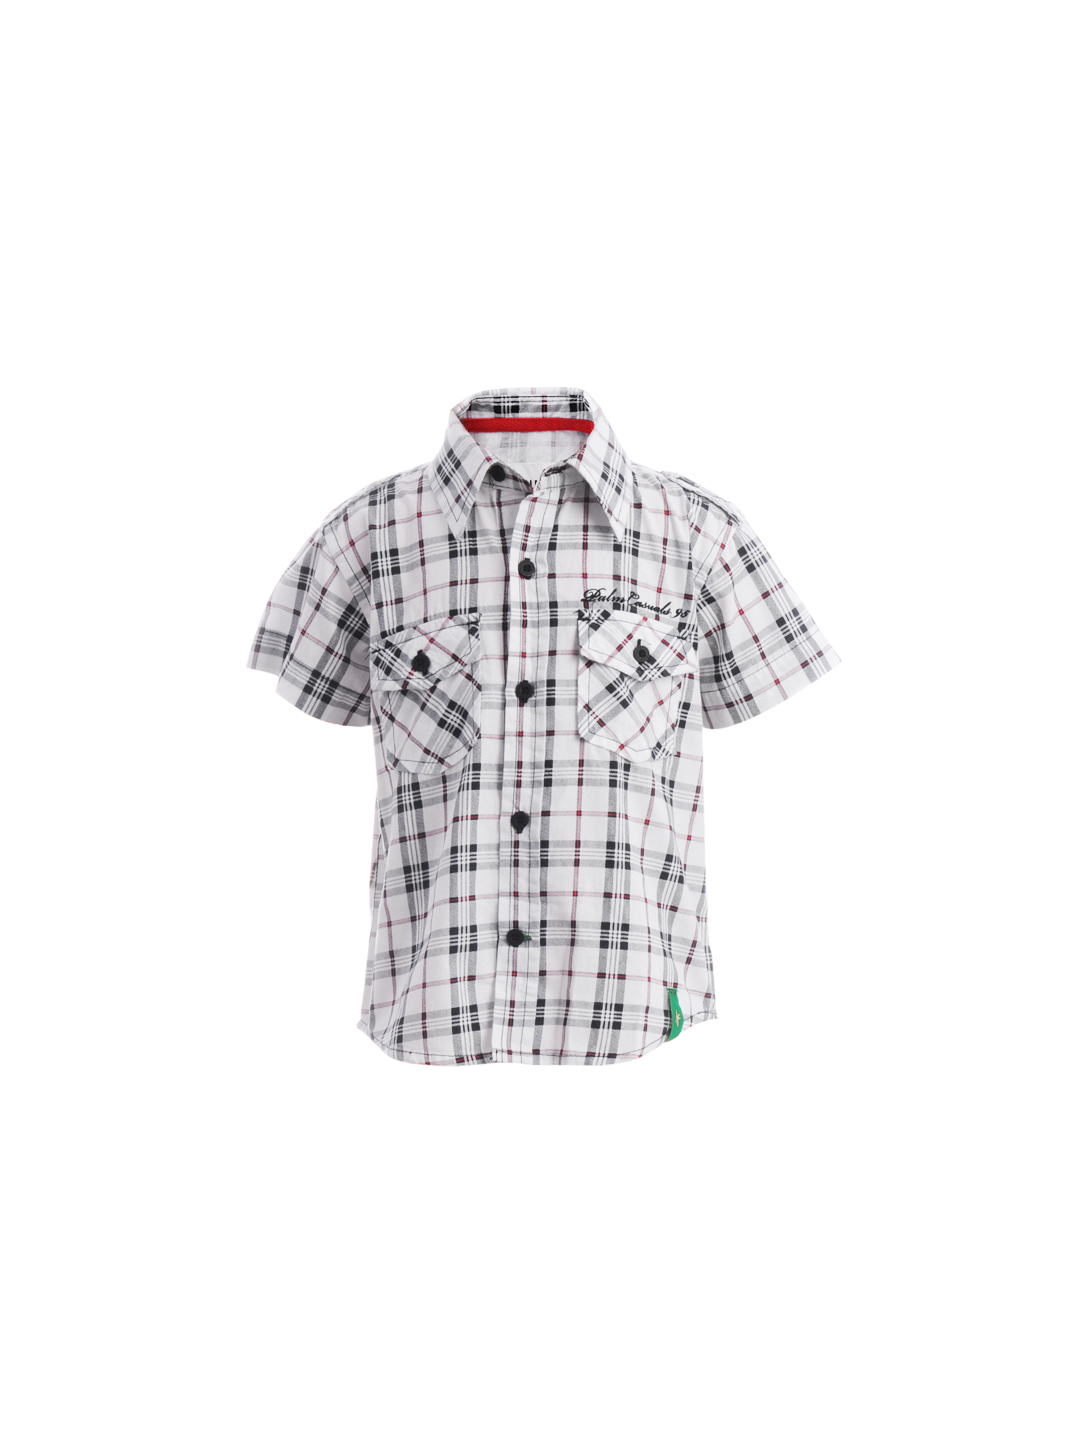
Palm Tree Boys Check Black Shirt
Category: Apparel / Topwear / Shirts
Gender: Boys
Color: Black
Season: Summer 2012
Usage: Casual